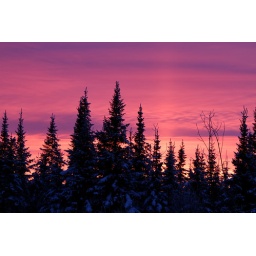
Gorgeous Pink winter sky in the boreal forest in Northern Ontario near Kapuskasing Ontario Canada